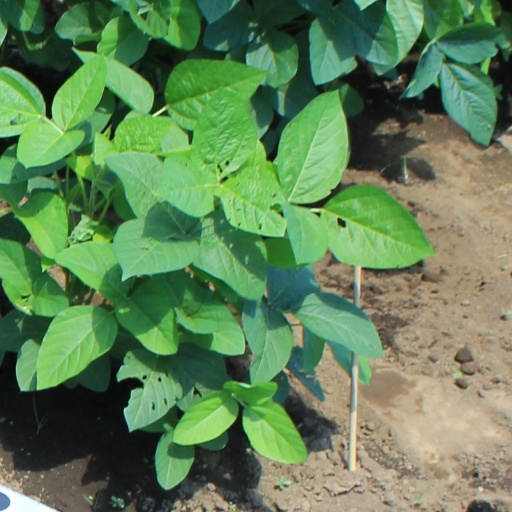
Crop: soybean